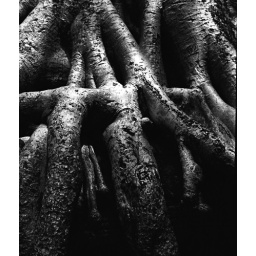
At the base of a tree in Cambodia